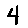
Label: 4